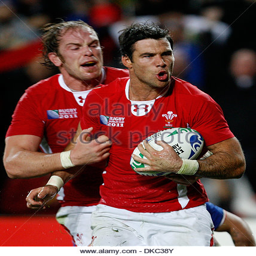
man celebrates after scoring a try with athlete ... event